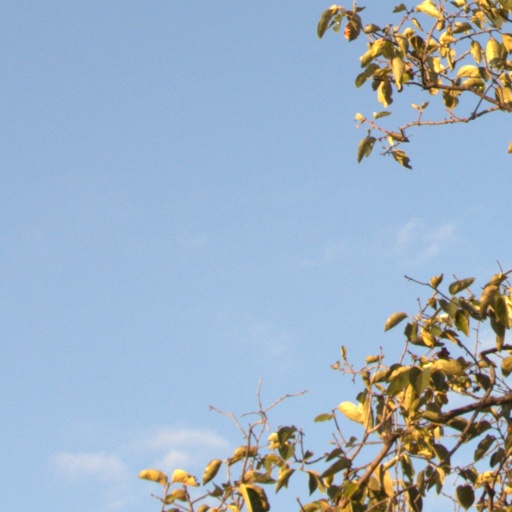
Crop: grape